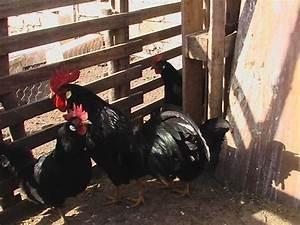
chicken